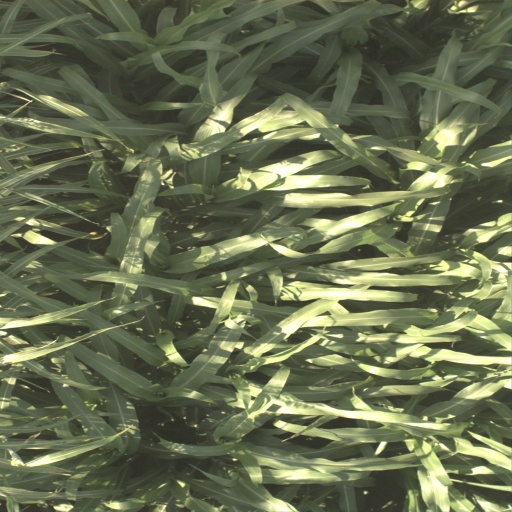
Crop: sorghum